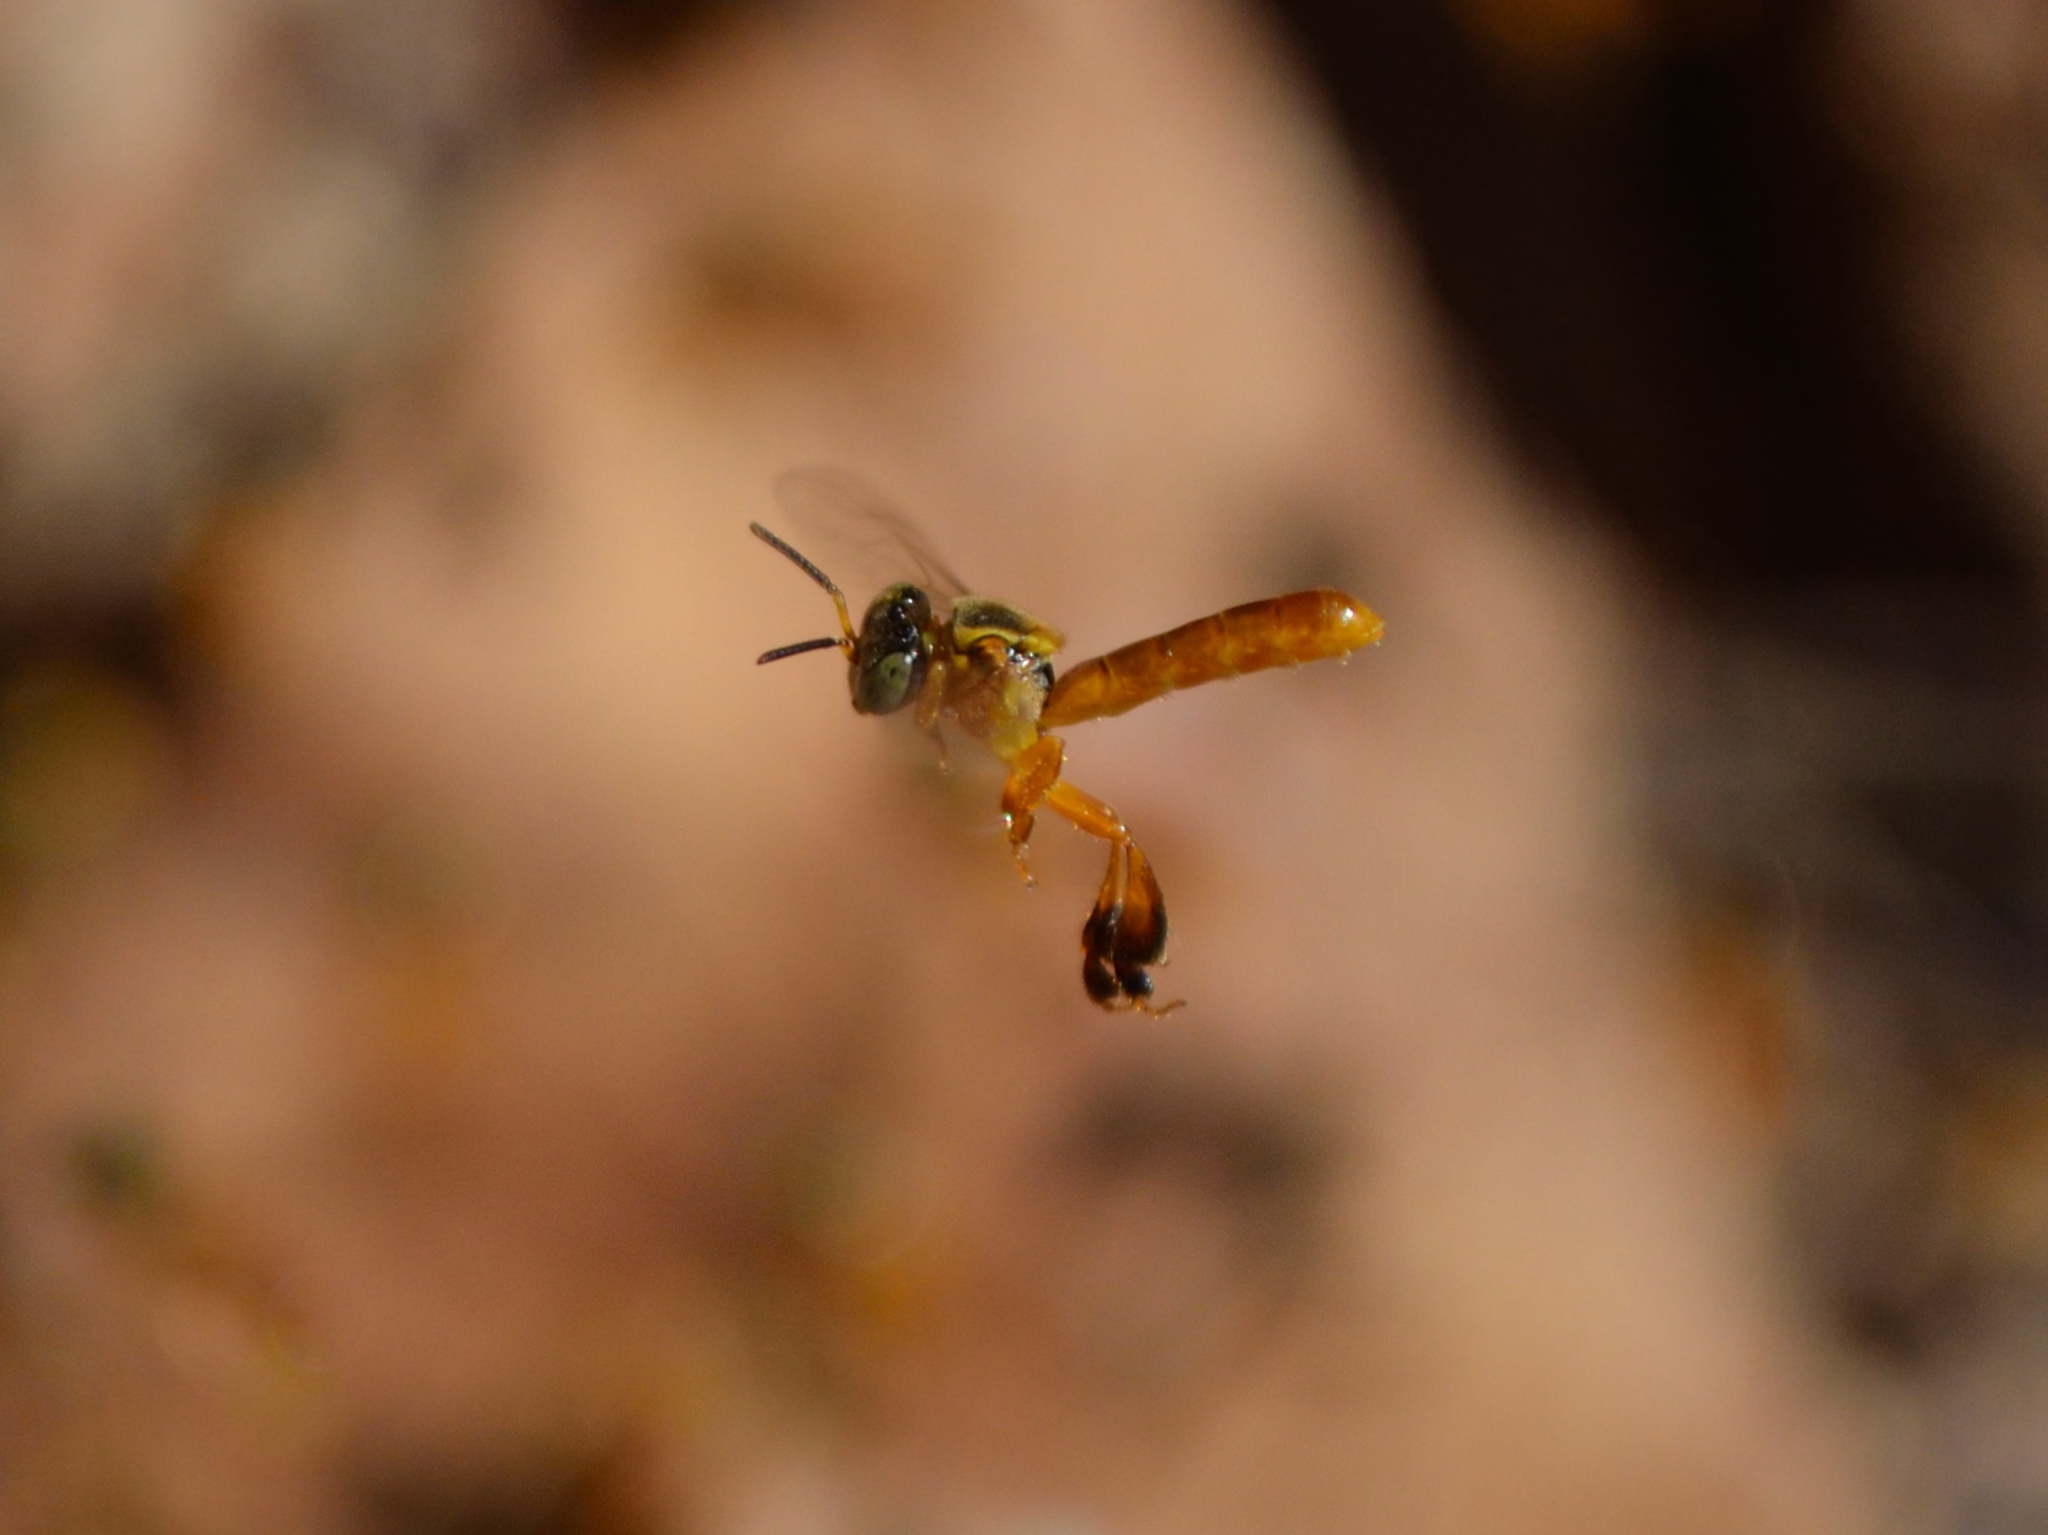
nature, photography, leaf, flower, wildlife, insect, macro, flora, fauna, invertebrate, close up, cool image, bee, dragonfly, ambar, vuelo, abeja, tetragonisca, yatei, abejayatei, macro photography, honey bee, dragonflies and damseflies, membrane winged insect